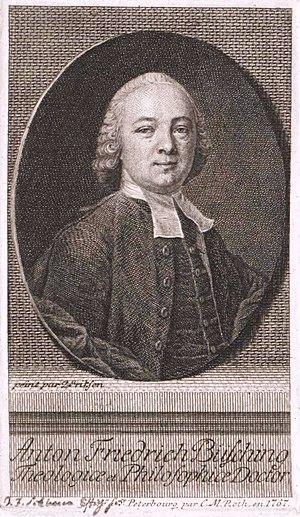
Anton Friedrich Büsching, né le 27 septembre 1724 à Stadthagen, mort le 22 mai 1793 à Berlin, est un géographe allemand.